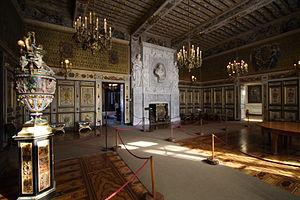
La salle des gardes au château de Fontainebleau
Le château de Fontainebleau est un château royal de styles principalement Renaissance et classique, près du centre-ville de Fontainebleau, à une soixantaine de kilomètres au sud-est de Paris, en France. Les premières traces d'un château à Fontainebleau remontent au XIIᵉ siècle. Les derniers travaux sont effectués au XIXᵉ siècle.